EgyptAir Flight 804

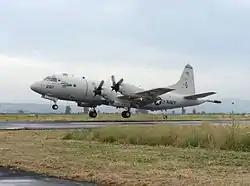
A U.S. Navy P-3C Orion takes off from Naval Air Station Sigonella in Sicily on 19 May to search for Flight 804

The Egyptian Civil Aviation Ministry confirmed that search and rescue teams were deployed to look for the missing aircraft. Search efforts were carried out in coordination with Greek authorities. A spokesman for the Egyptian Civil Aviation Agency stated that the aircraft most likely crashed into the sea. Greece and France sent aircraft and naval ships to the area to participate in search and rescue efforts. The United Kingdom sent a naval ship, while the United States sent a naval aircraft.